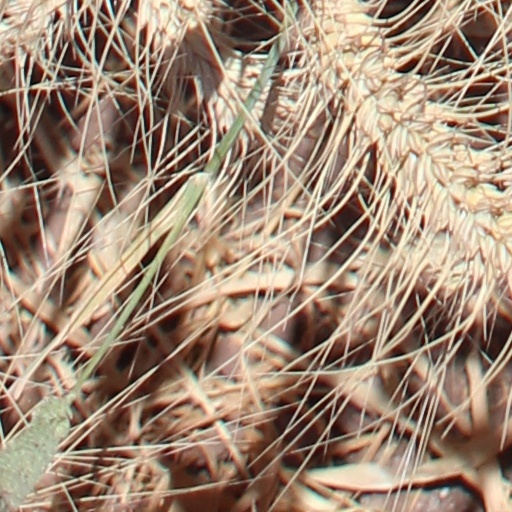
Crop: wheat